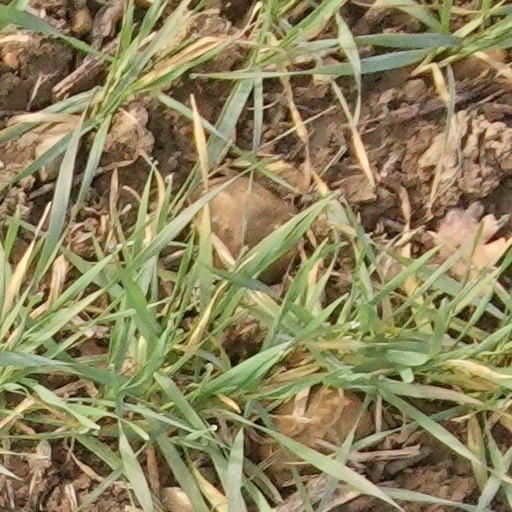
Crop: wheat